Miller–Urey experiment

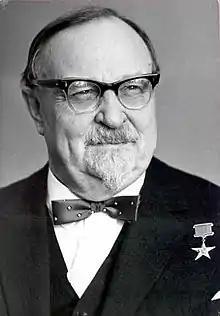
Portrait photograph of Alexander Oparin

At this point, it was known that organic molecules could be formed from inorganic starting materials, as Friedrich Wöhler had described Wöhler synthesis of urea from ammonium cyanate in 1828. Several other early seminal works in the field of organic synthesis followed, including Alexander Butlerov's synthesis of sugars from formaldehyde and Adolph Strecker's synthesis of the amino acid alanine from acetaldehyde, ammonia, and hydrogen cyanide. In 1913, Walther Löb synthesized amino acids by exposing formamide to silent electric discharge, so scientists were beginning to produce the building blocks of life from simpler molecules, but these were not intended to simulate any prebiotic scheme or even considered relevant to origin of life questions.